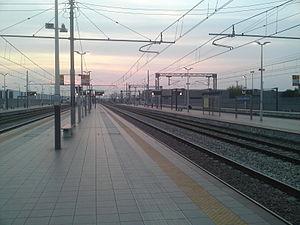
Gare de Rho-Fiera Milano
La gare de Rho-Fiera est une gare ferroviaire italienne des lignes de Turin à Milan et de Domodossola à Milan, située sur le territoire de la commune de Rho, dans la province de Milan en région de Lombardie. Elle dessert notamment le parc des expositions Fiera Milano qui accueille une partie de la Foire de Milan.